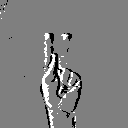
ASL letter: k